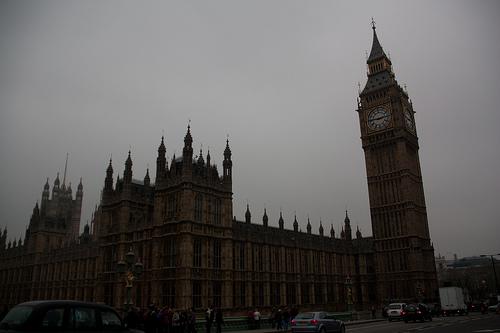
Weather: foggy or hazy